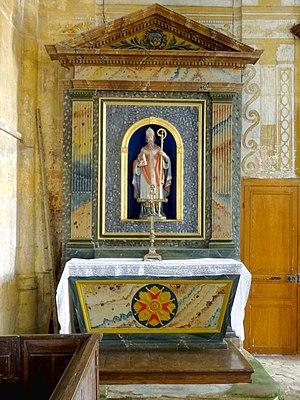
Mobilier de l'église - voir titre.
L'église Saint-Martin est une église catholique paroissiale située à Montjavoult, dans le département de l'Oise, en France. Bâtie sur le sommet d'une butte, à 207 m d'altitude, elle marque le paysage à plusieurs kilomètres à la ronde, et représente l'un des principaux monuments de l'ancien canton de Chaumont-en-Vexin. Son grand portail Renaissance, bâti vers 1565 par Jean Grappin, de Gisors, constitue son élément le plus remarquable. À l'instar du volumineux clocher de la même époque qui le jouxte à l'ouest, il serait digne d'une grande église de ville. À l'intérieur, le collatéral sud voûté à la même hauteur que le vaisseau central, forme avec la nef un vaste volume unifié de proportions élancées, inattendu dans un village aujourd'hui sans importance. Son style flamboyant tardif intègre quelques éléments Renaissance. Le reste de l'église est beaucoup plus modeste, et a été édifié majoritairement entre la fin du XVᵉ siècle et le premier quart du XVIᵉ siècle dans le style gothique flamboyant, en reprenant en partie des structures plus anciennes, notamment la base d'un clocher central du XIIᵉ siècle.